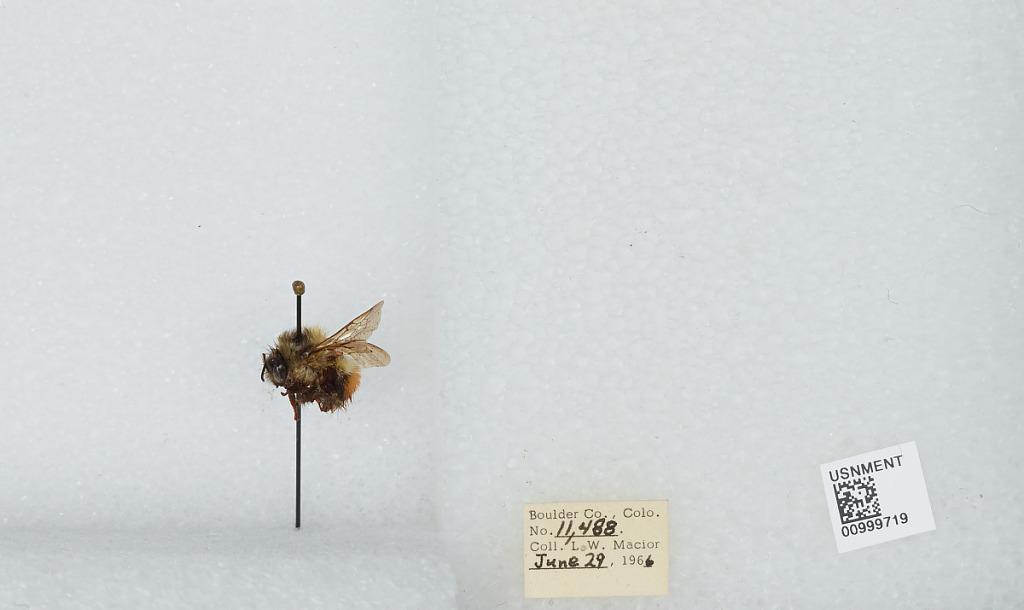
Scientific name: Bombus (Pyrobombus) melanopygus Nylander
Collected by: L. Macior
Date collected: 1966-6-29
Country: United States
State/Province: Colorado
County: Boulder
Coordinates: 40.015, -105.27